Piazza Libertà

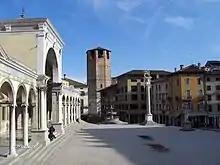
Piazza Libertà

Piazza Libertà, also known as Piazza della Libertà is the oldest square in Udine, in Friuli-Venezia Giulia region, Italy. The square sits in the open space below Udine Castle.